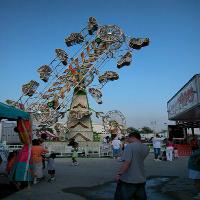
Weather: sun or clear